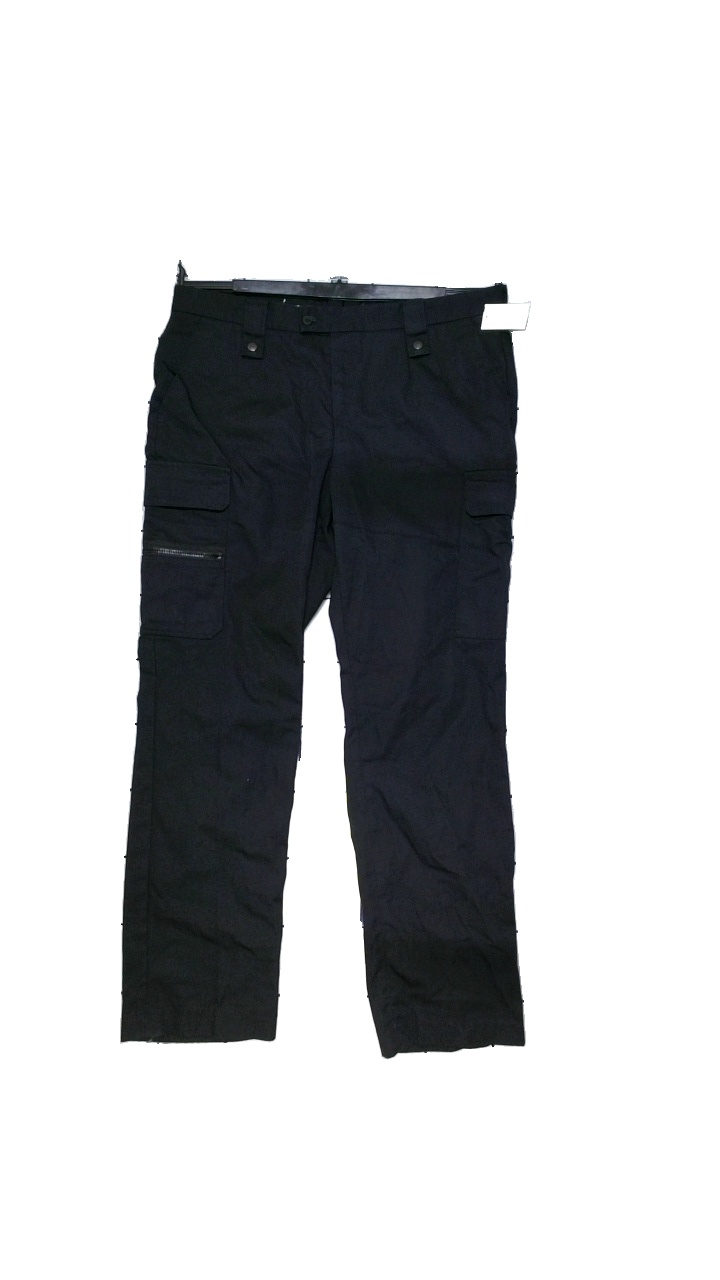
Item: Trousers (Men)
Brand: Force
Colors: Black
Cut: Regular
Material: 60% polyester, 40% cotton
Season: All
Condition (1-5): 4
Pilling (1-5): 4
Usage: Reuse
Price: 100-150